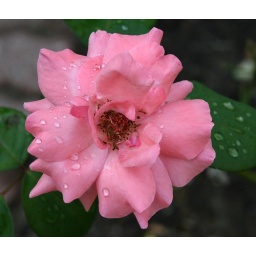
A pink rose takes in the morning dew on the University of Memphis campus.